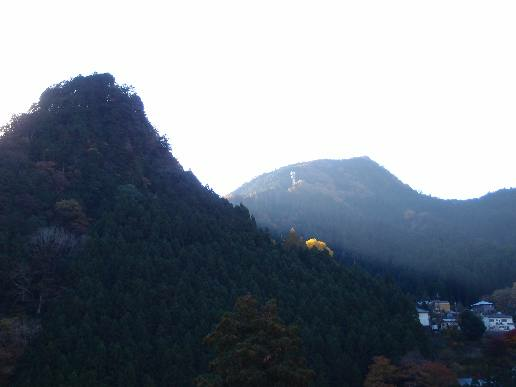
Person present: No